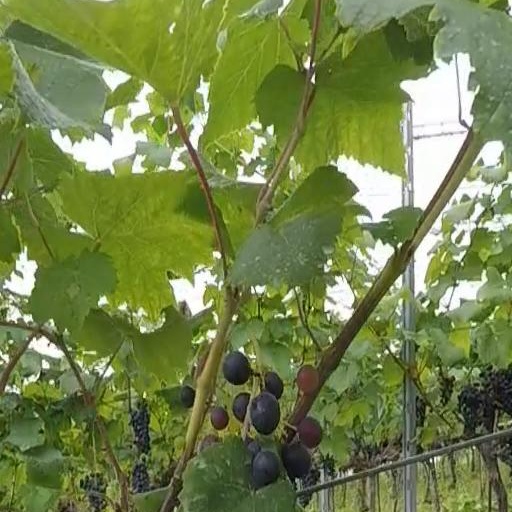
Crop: grape